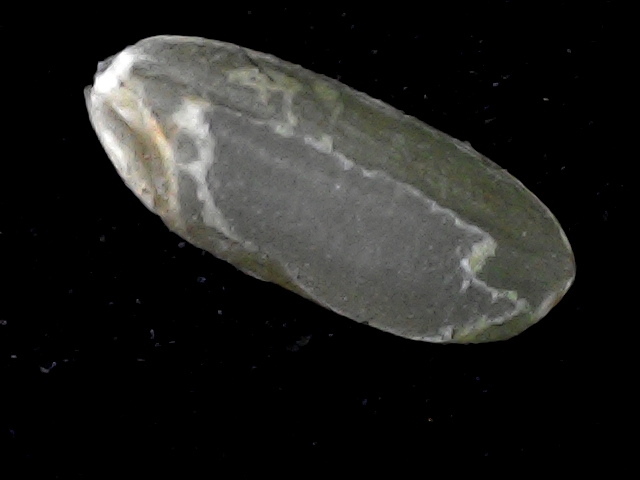
Rice variety: BD72